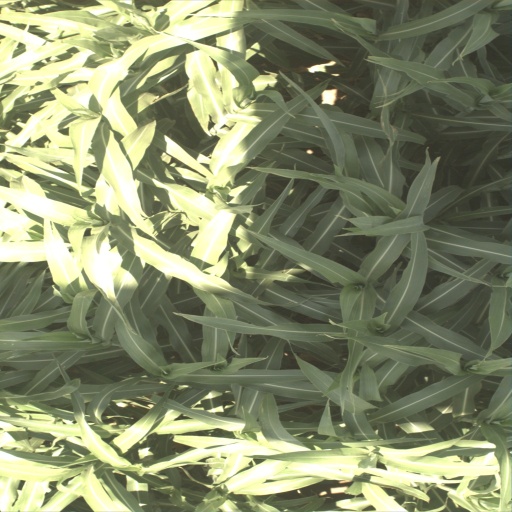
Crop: sorghum